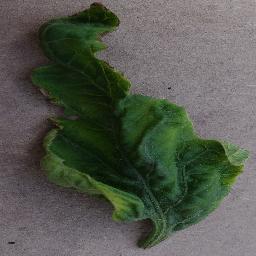
Label: Tomato___Tomato_Yellow_Leaf_Curl_Virus